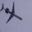
Label: airplane